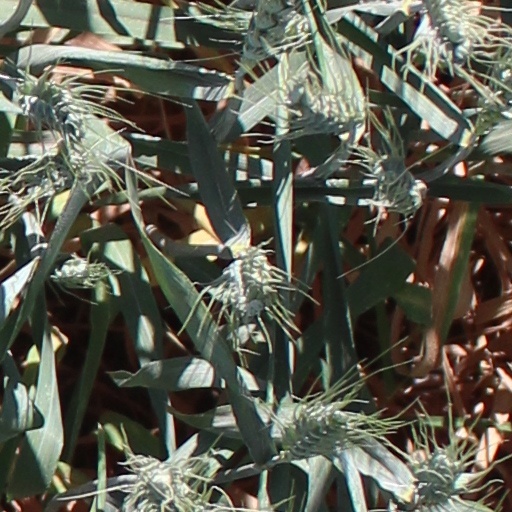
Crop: wheat